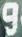
Number: 9